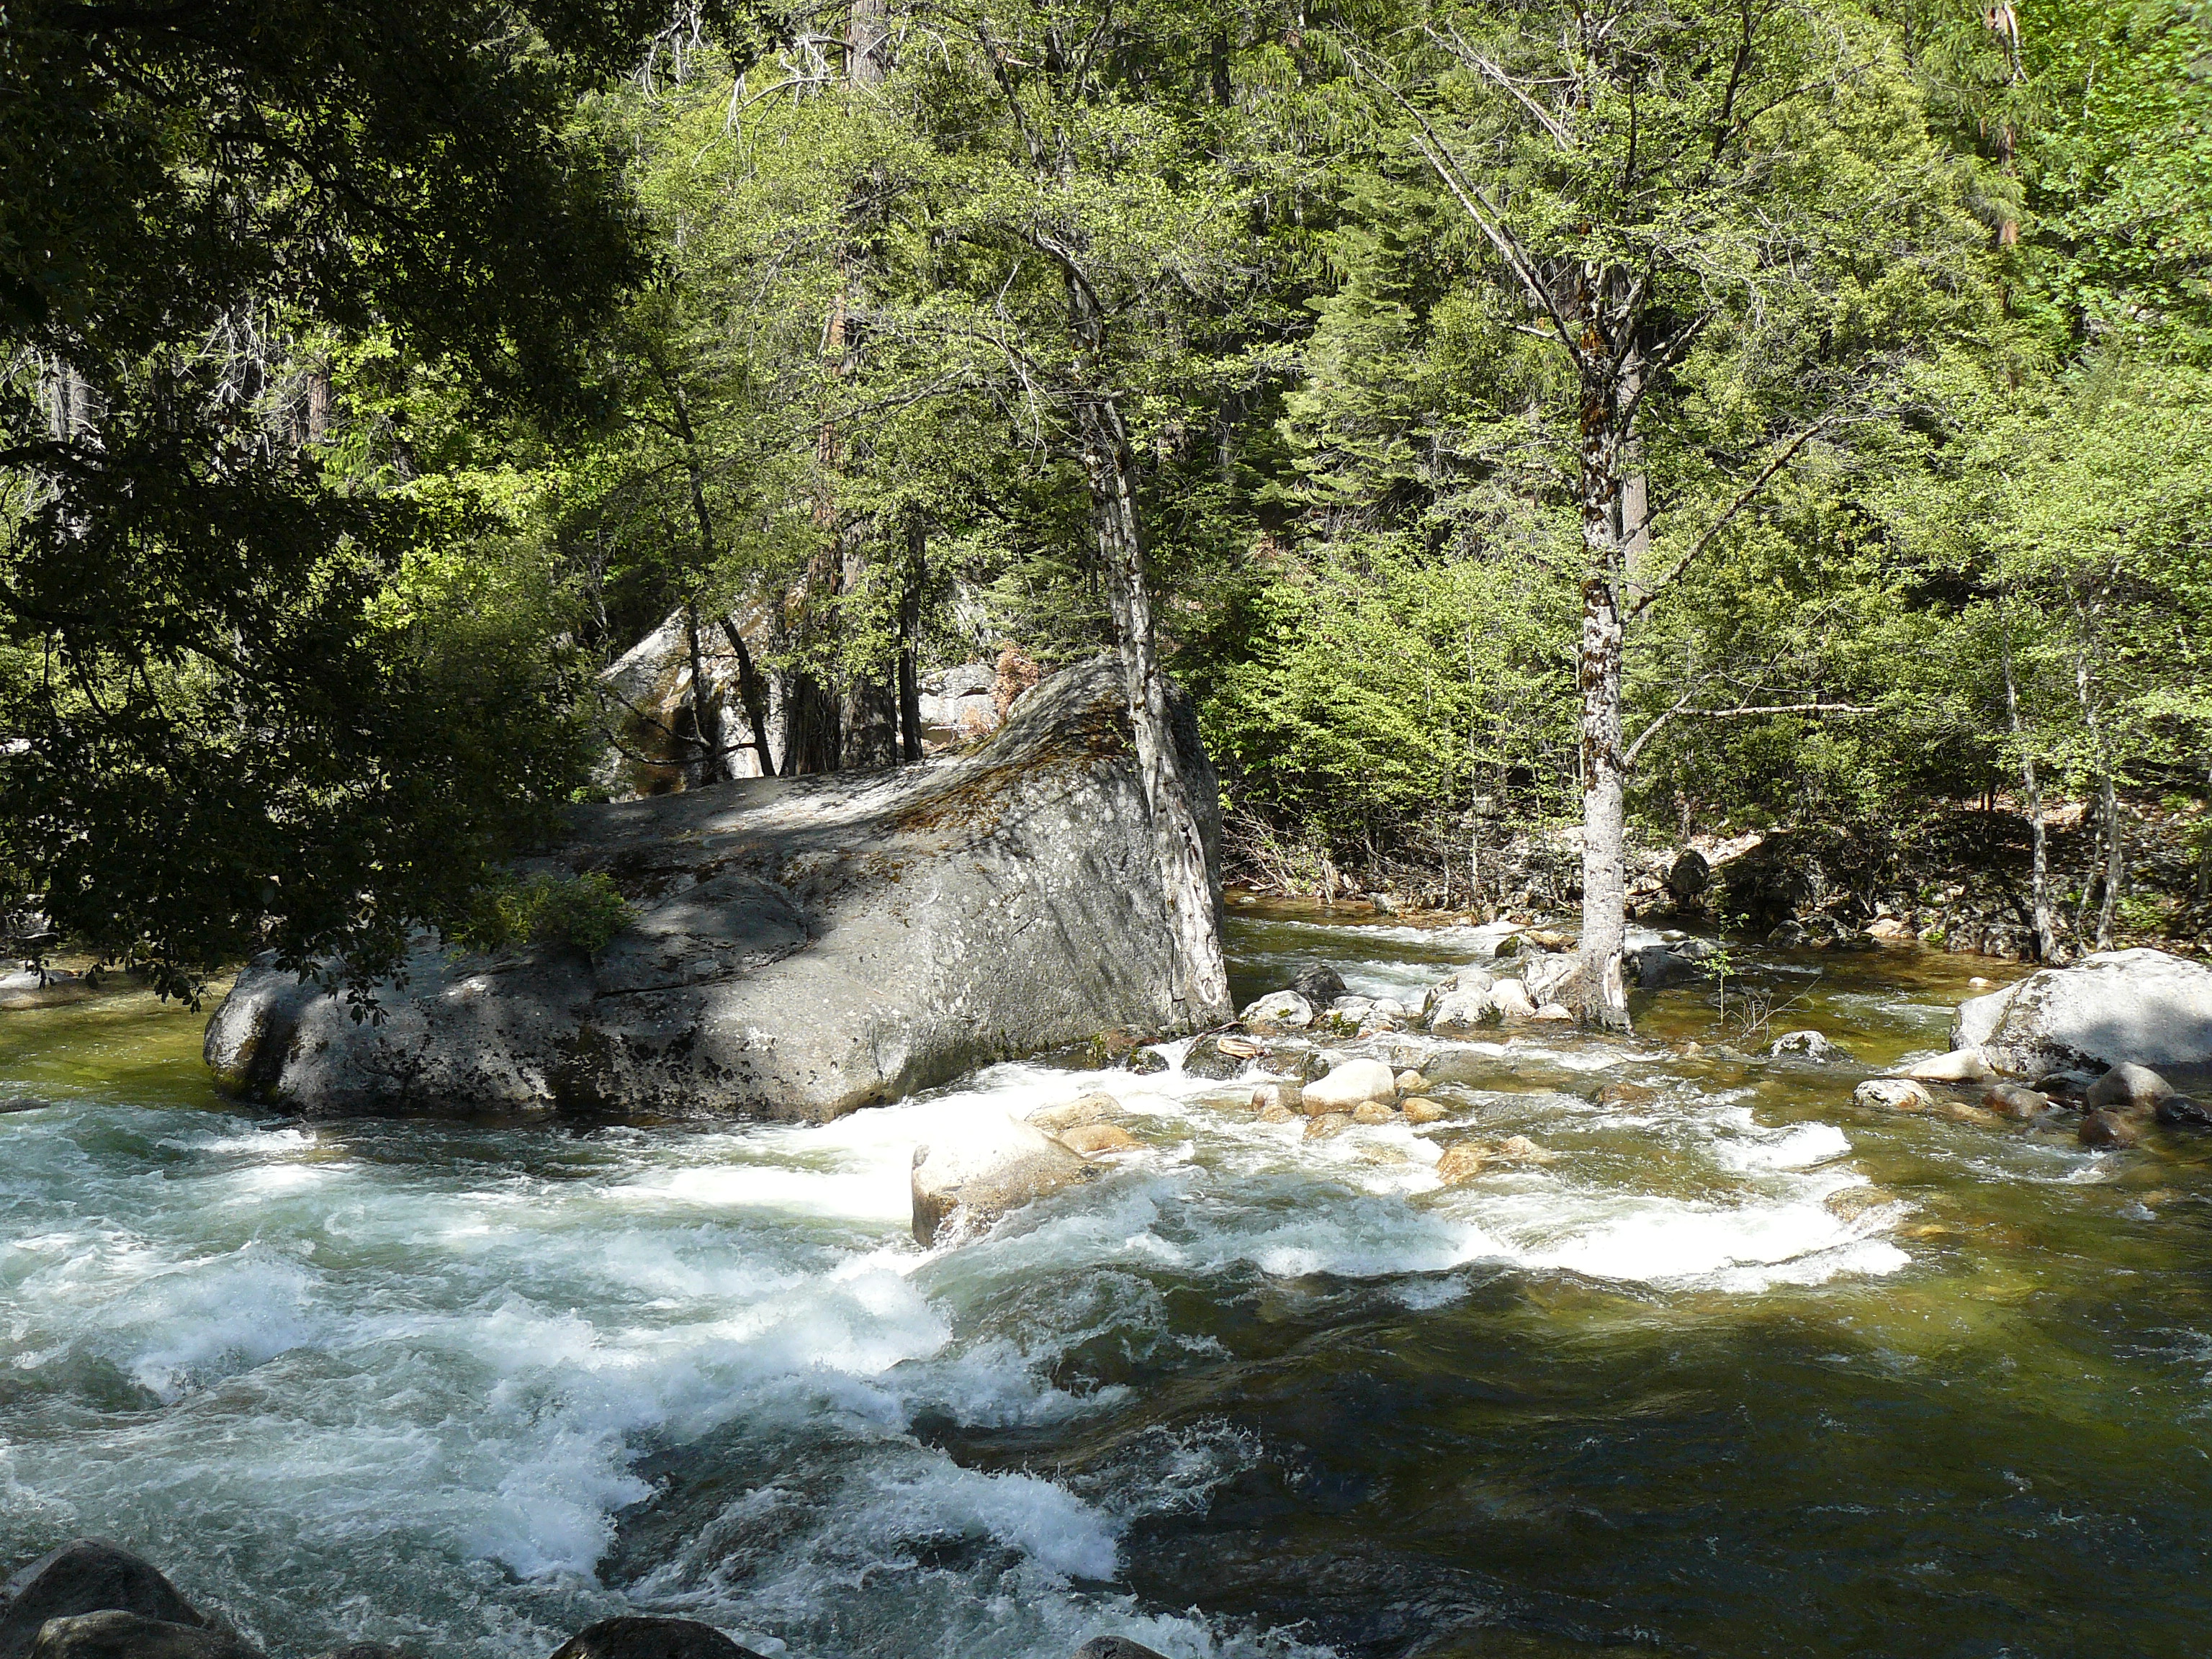
water, forest, waterfall, creek, wilderness, river, stream, jungle, rapid, body of water, rainforest, yosemitenationalpark, yosemitevalley, water feature, watercourse, mercedriver, joycecory, mercedriveryosemite, scenicrivers, califrivers